North Beach (Durban)

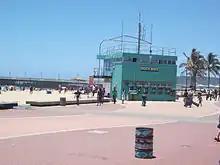
North Beach in Durban.jpeg

North Beach is one of the beaches of Durban, South Africa. It is situated north of the harbour and bluff, in between Bay of Plenty and Dairy Beach on Durban's Golden Mile.